Agustín de Iturbide

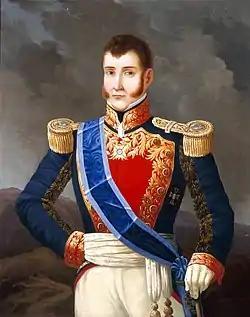
Oil portrait of Agustín de Iturbide.

The plan was a rather vague document that sought the transition of the center of power in New Spain from Madrid to Mexico City. Essentially, the idea was to bring Ferdinand VII to Mexico City to rule. If he did not come to Mexico, another member of the Bourbon royal family would be chosen to rule there. If no European ruler would come to rule México, the nation would have the right to elect a ruler by its own people. To attract the disparate parties involved in the scheme, the plan offered three guarantees: Mexico would be independent from Madrid, Roman Catholicism would be the official religion, and all inhabitants of the new nation, later México, would be considered equals, with no distinction being made between Spaniards, Creoles, Mestizos, etc., thus eliminating the complicated caste system that had been used until then and abolishing the use of slaves in the territory of the new nation as well.